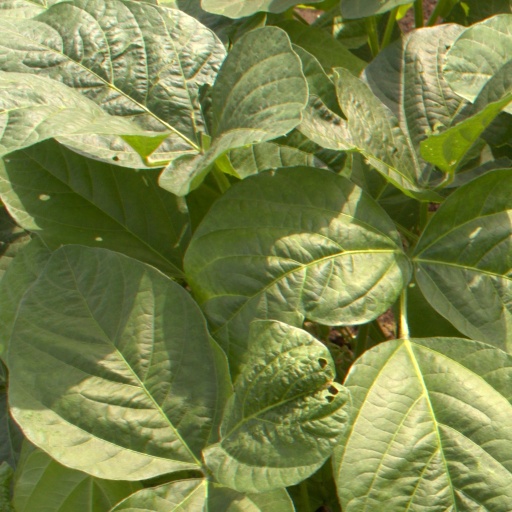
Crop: soybean